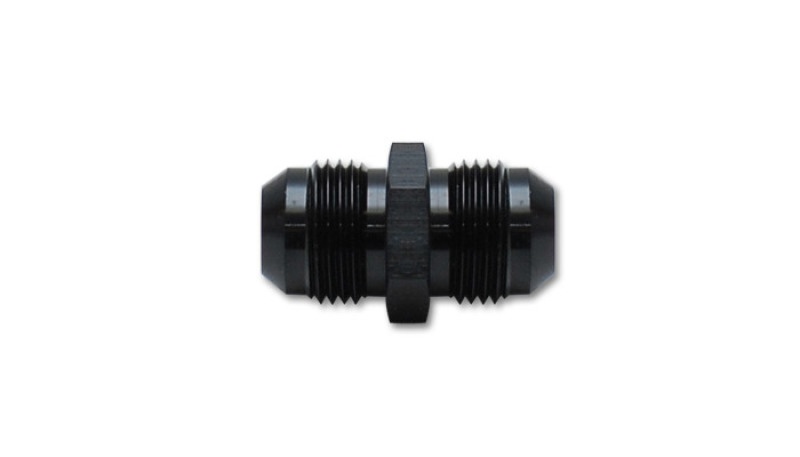
Vibrant -4AN to -4AN Straight Union Adapter Fitting - Aluminum
Vibrant Performance adapter fittings are lightweight and constructed from 6061 aluminum alloy. Vibrant Performance aluminum hose end fittings allow for the connection of Vibrant hose ends to almost any component. Our adapter fittings deliver quality, reliability, smooth flow, ease of assembly and the comfort of an anti leak seal and are designed to fit most popular oil pumps, fuel pumps, fuel filters and a wide range of other common components. All Vibrant Performance adapter fittings are available in anodized black only. Catalog
Brand: Vibrant
Category: Vehicles & Parts > Vehicle Parts & Accessories > Motor Vehicle Parts > Motor Vehicle Fuel Systems > Fuel Lines